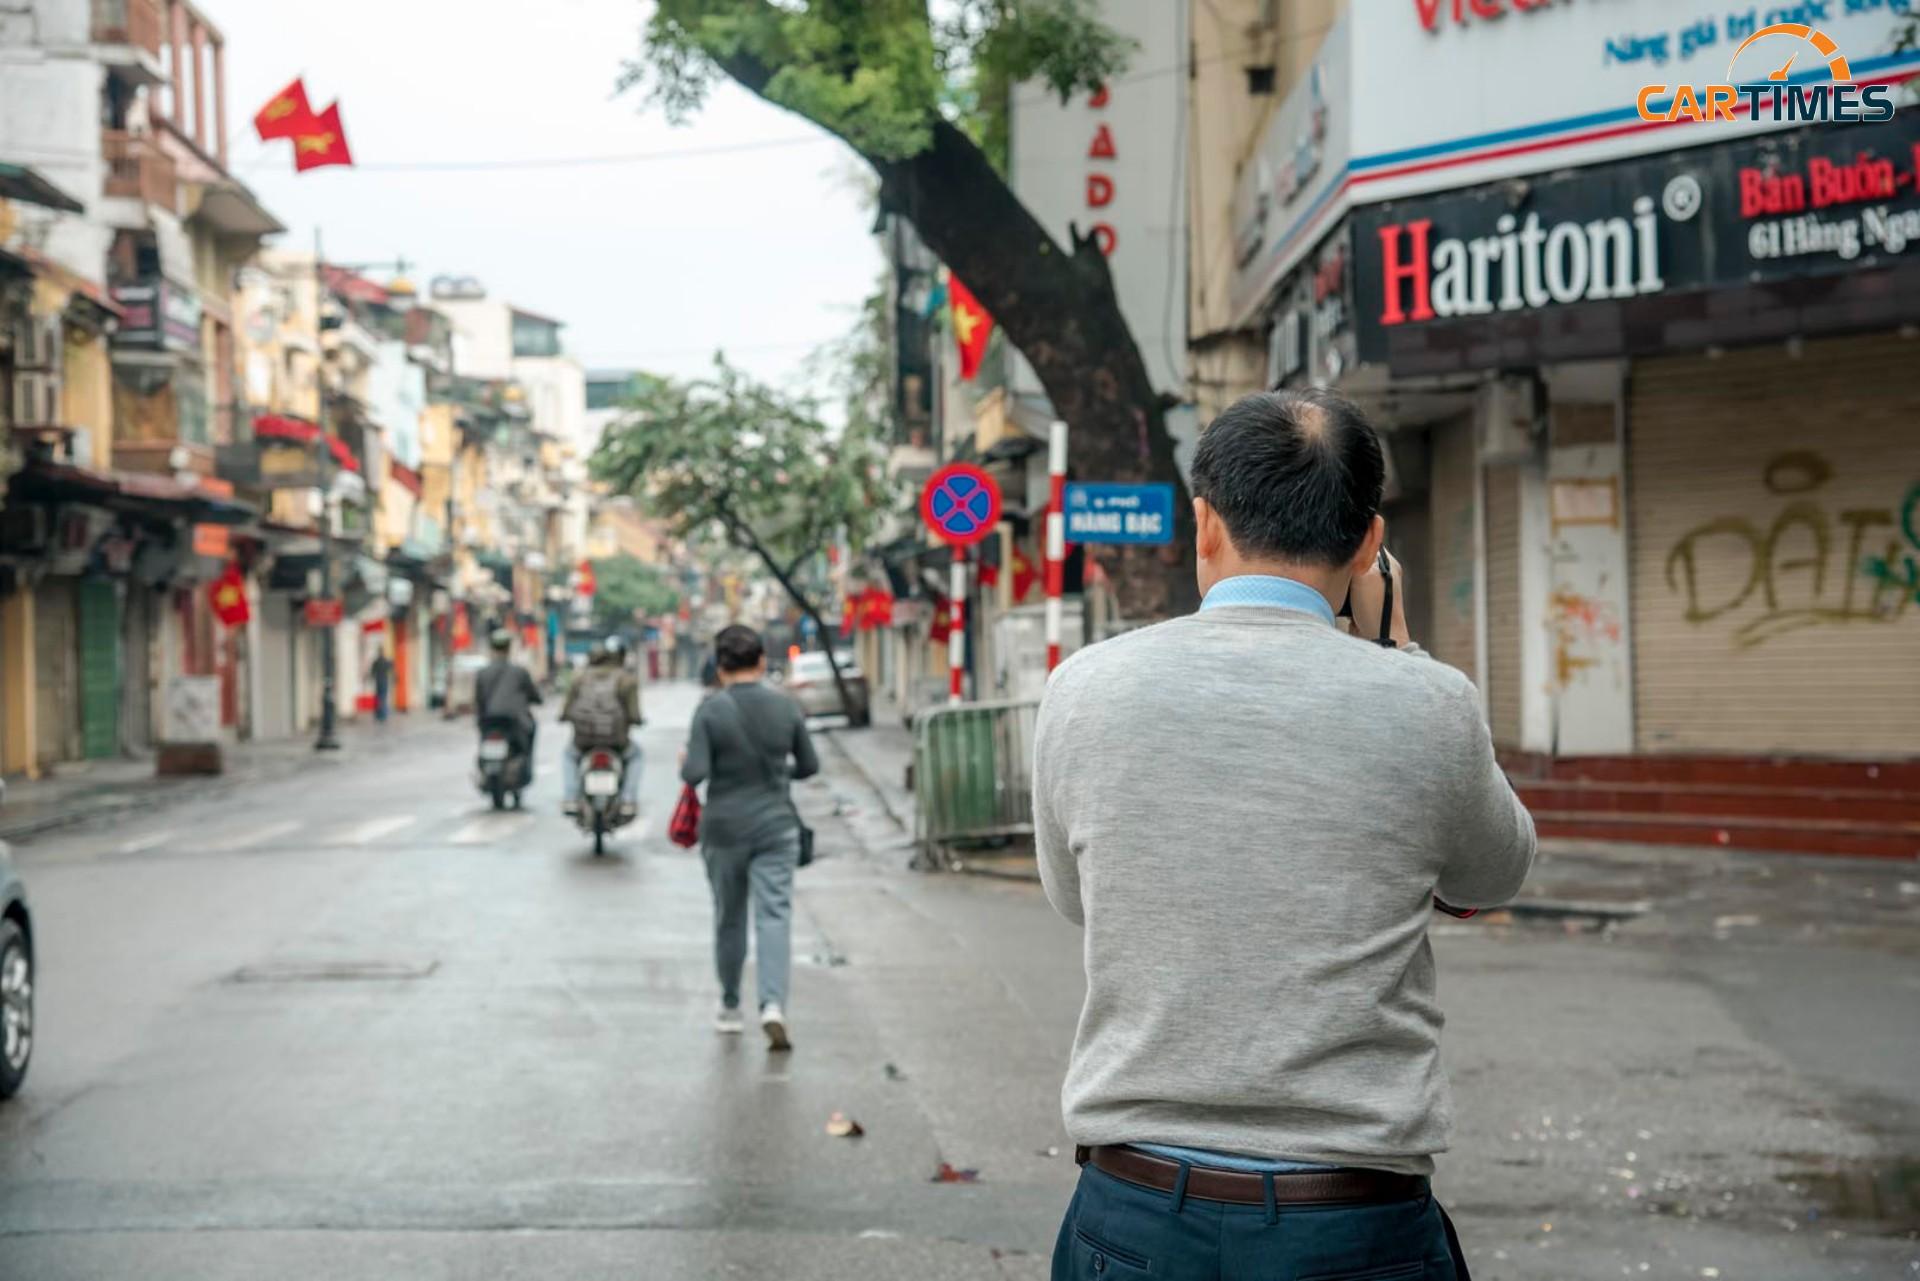
đây là khung cảnh xuất hiện ở một con phố lúc vừa mưa xong